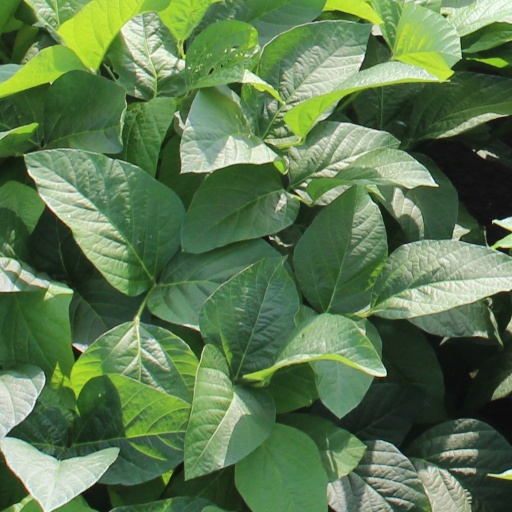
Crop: soybean